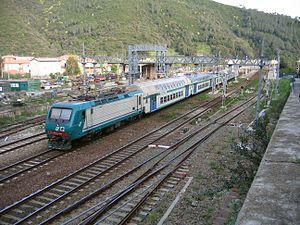
Le chemin de fer de Gênes-Pise est l'une des principales lignes de chemin de fer en Italie qui s'étend le long de la côte de la Ligurie entre Gênes et Pise via la riviera di Levante et la Versilia.